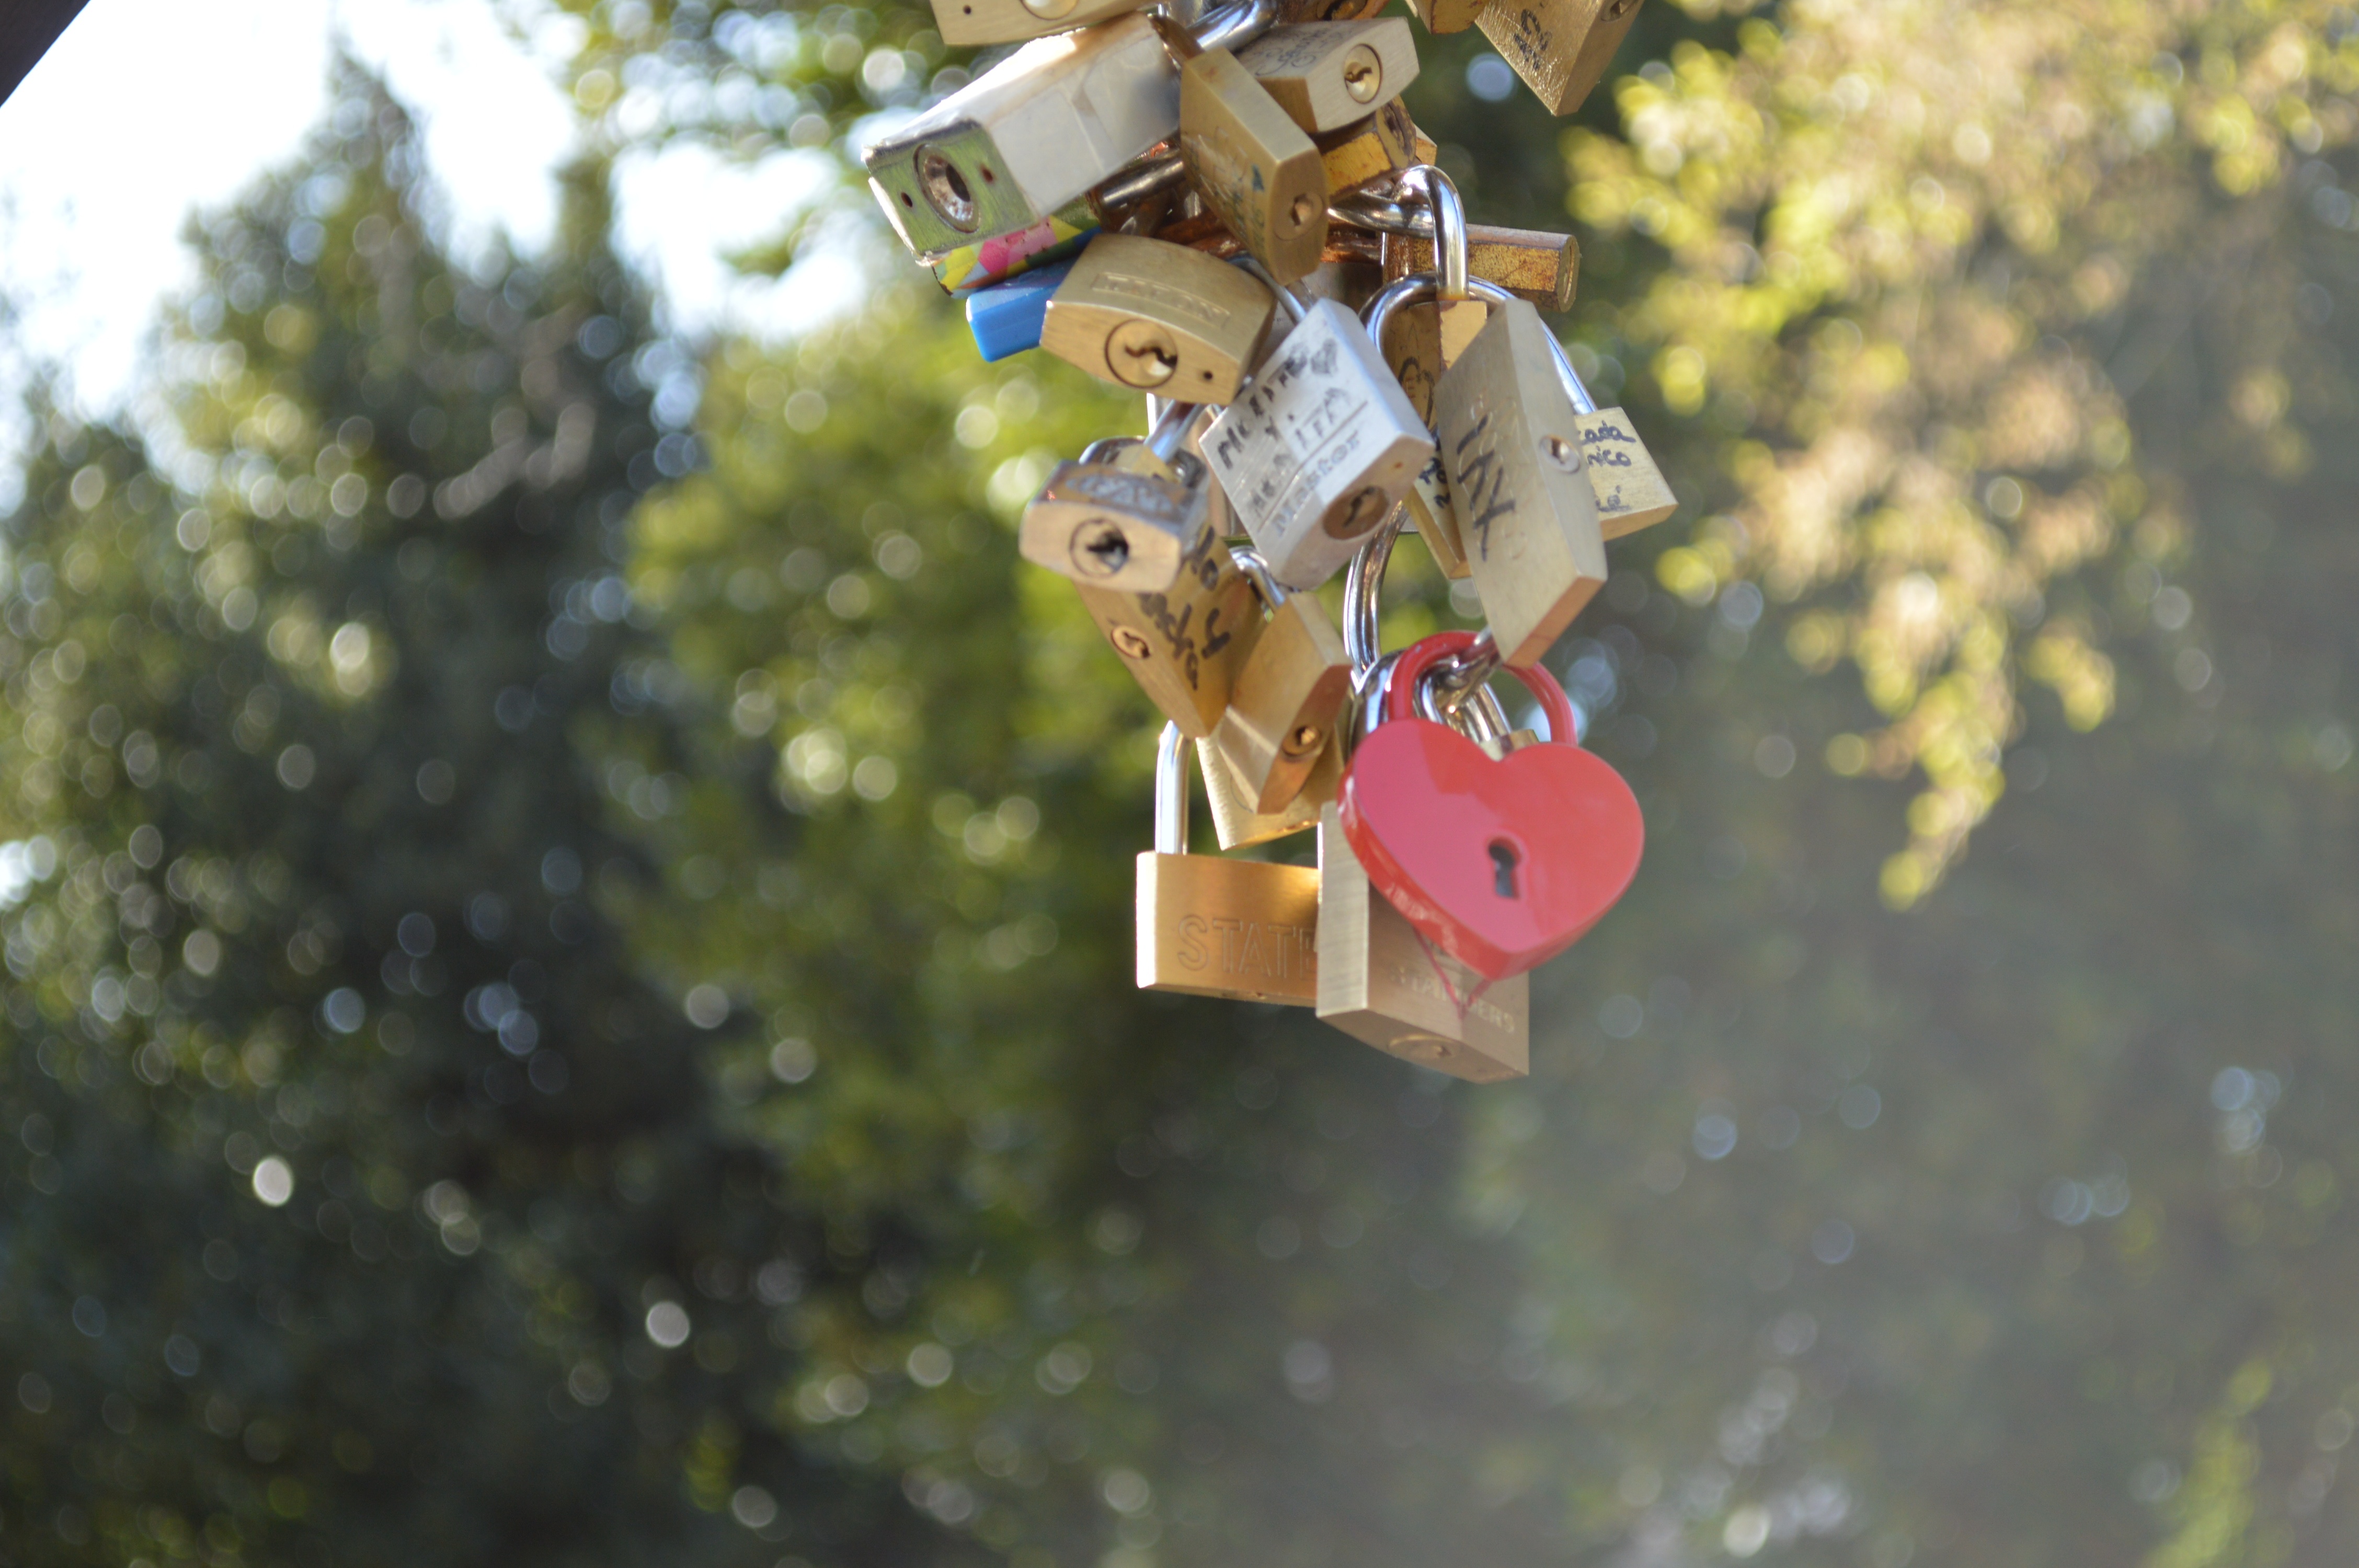
tree, flower, green, autumn